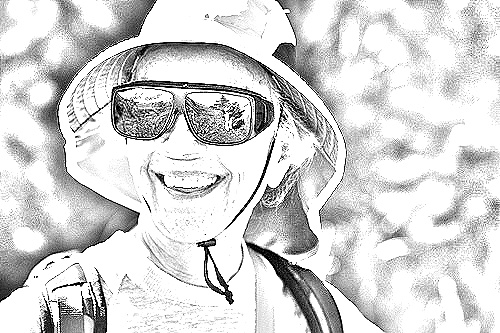
Portrait style: Sketch Portrait